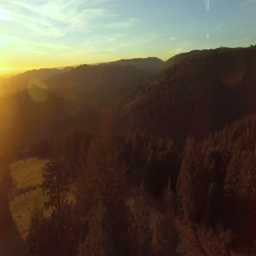
aerial shot slowly panning and lowering with a view of redwood forest and meadows at sunset in the hills .